Reprisal operations

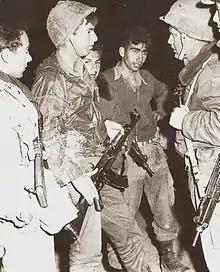
Israeli special forces coordinating an operation in 1960. Different types of firearms are used.

The Sinai War of 1956 ended the first phase of the Israeli retribution operations. The retribution operations policy continued after the Sinai War, but were initiated mainly against Jordan and Syria, because at that time the majority of attacks originated over the Jordanian and Syrian borders. The main retribution operations held after the Sinai War include: